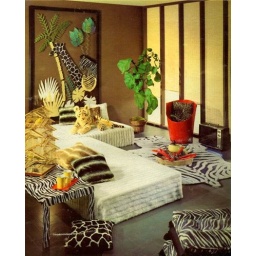
60's bedroom in animal print